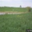
Label: plain